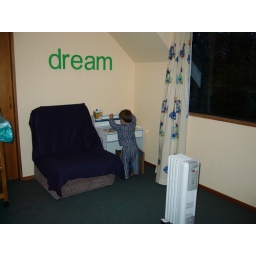
Changes in Scotts bedroom - a desk